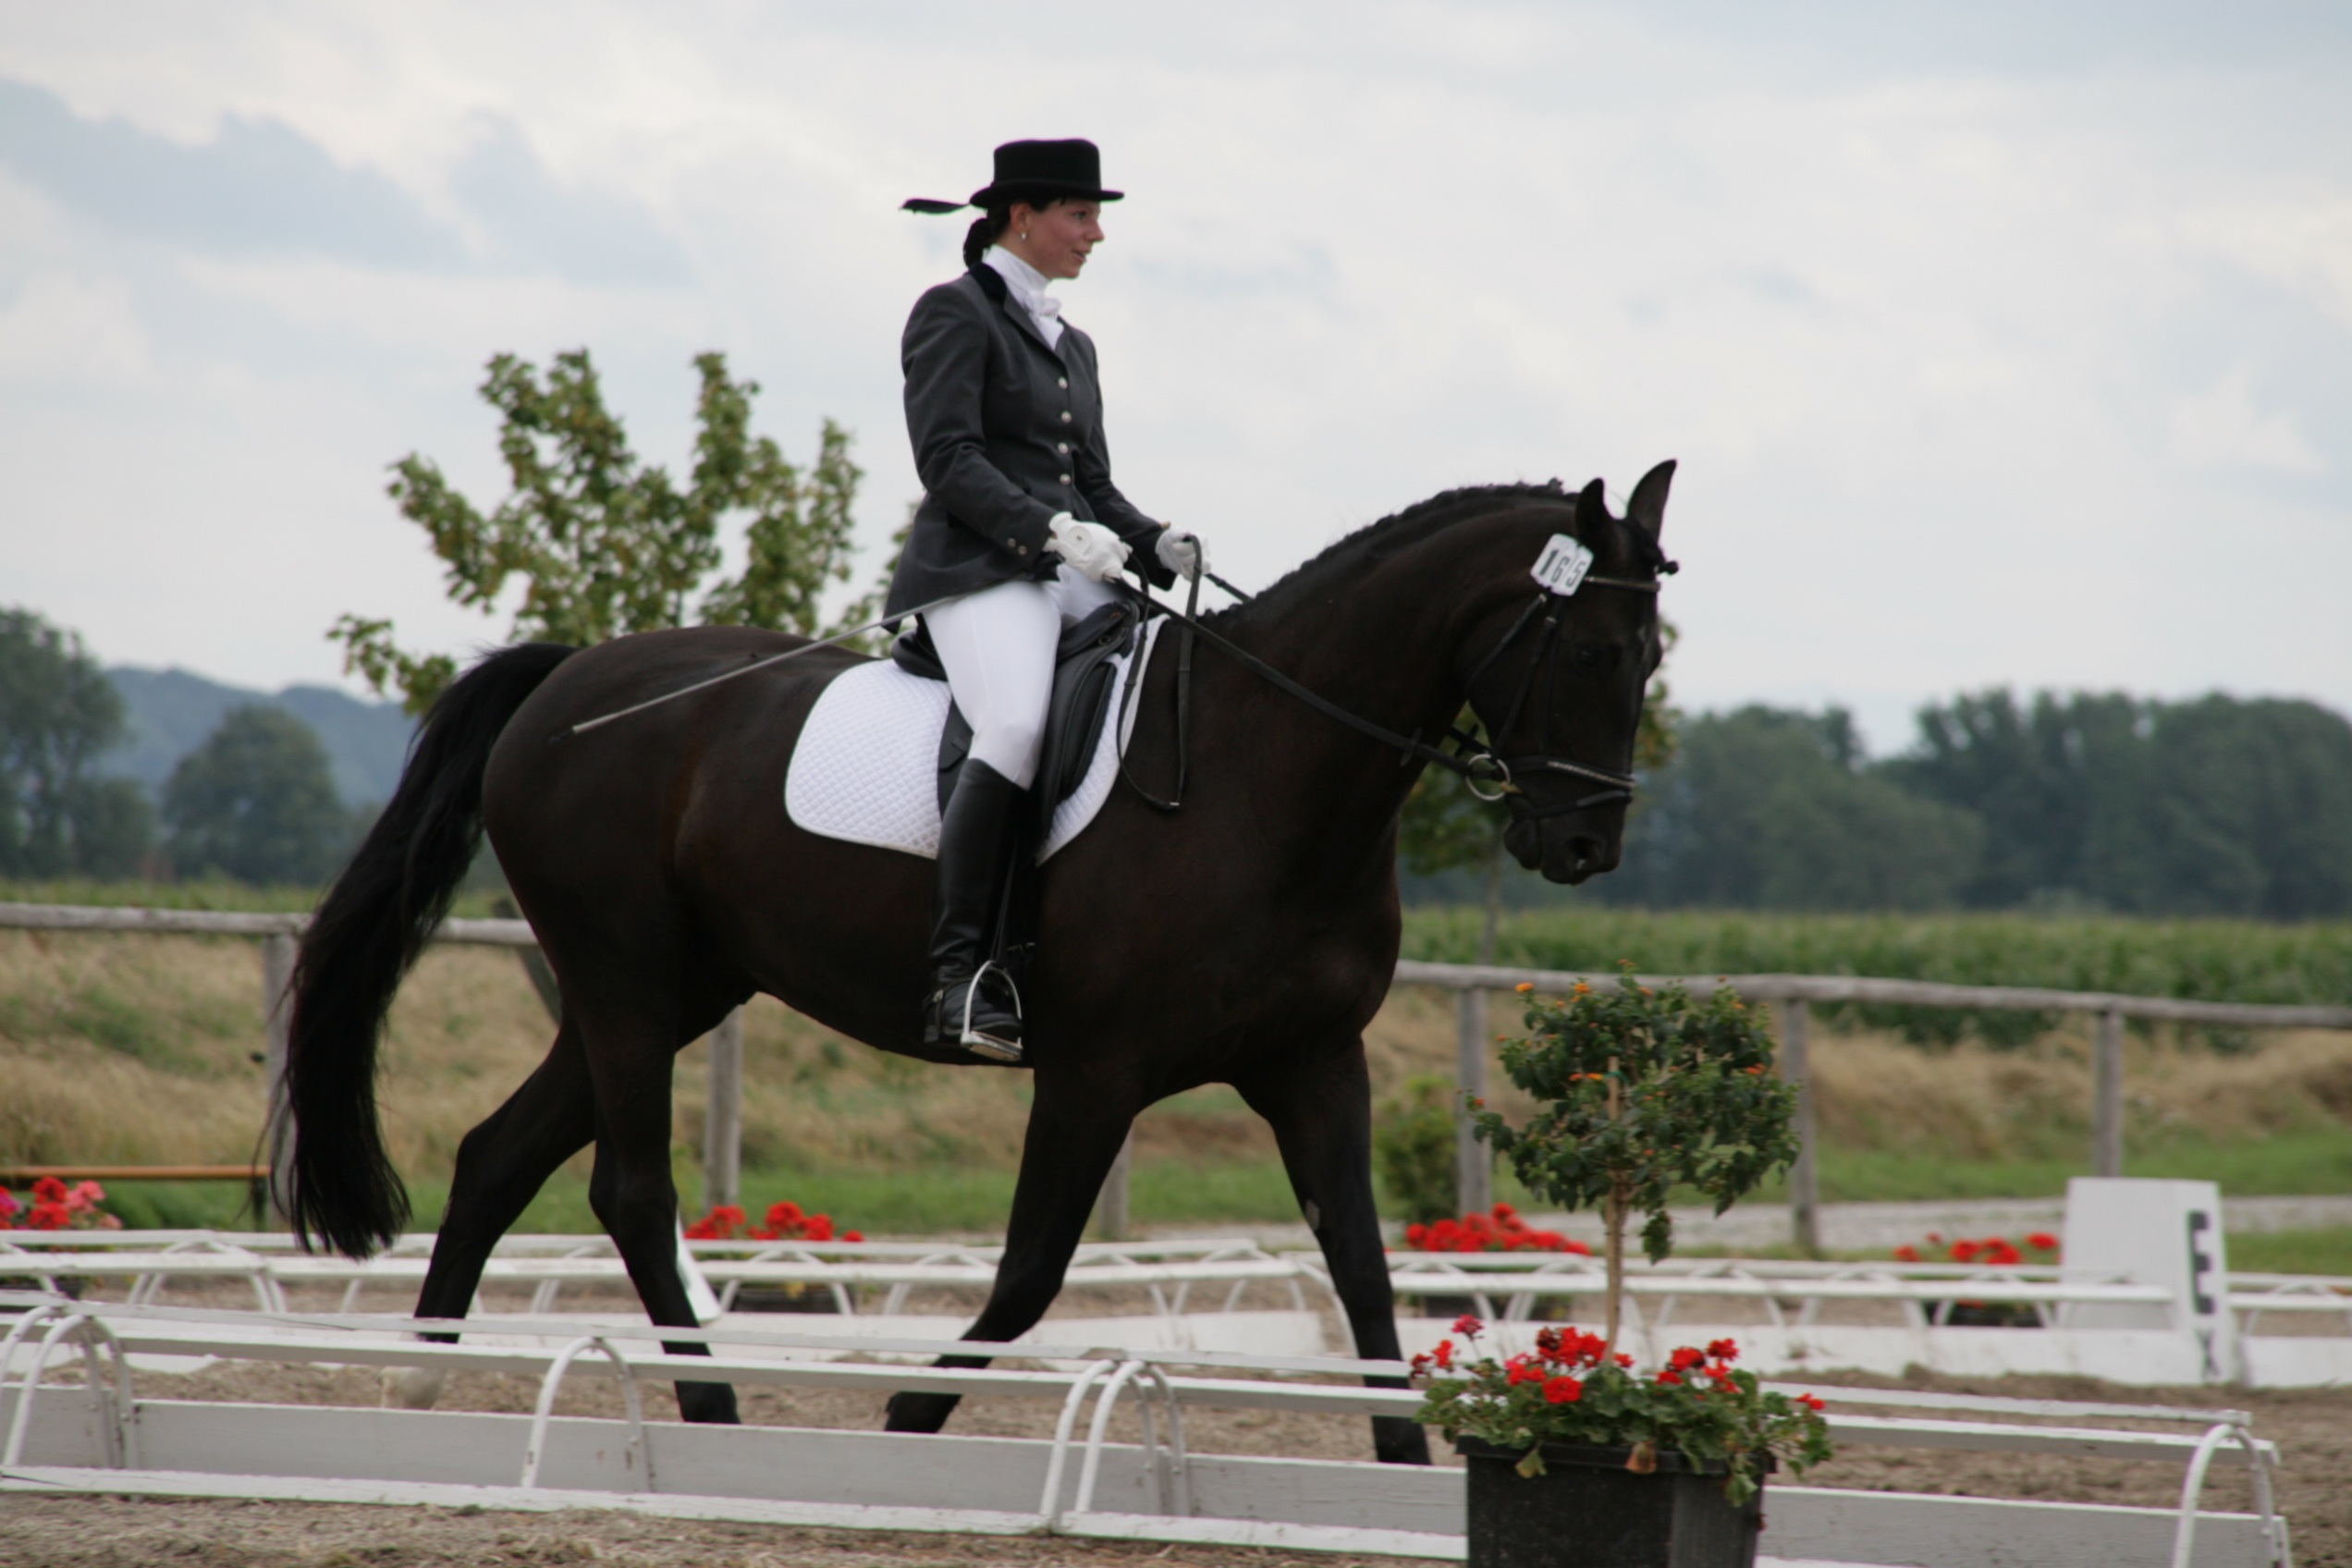
recreation, jumping, horse, stallion, lifestyle, sports, mare, jockey, active, equestrianism, equitation, dressage, eventing, outdoor recreation, individual sports, animal sports, english riding, equestrian sport, hunt seat, animal training